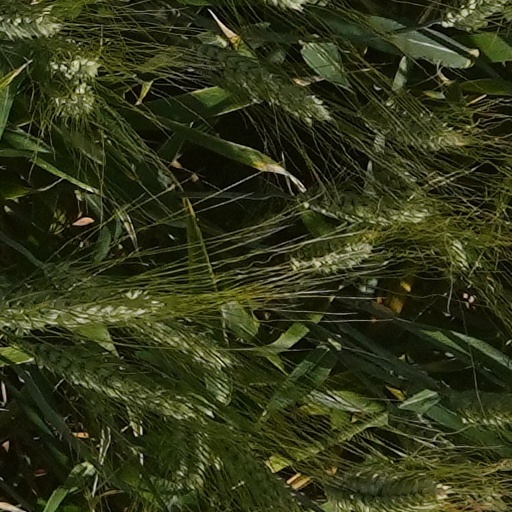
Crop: wheat